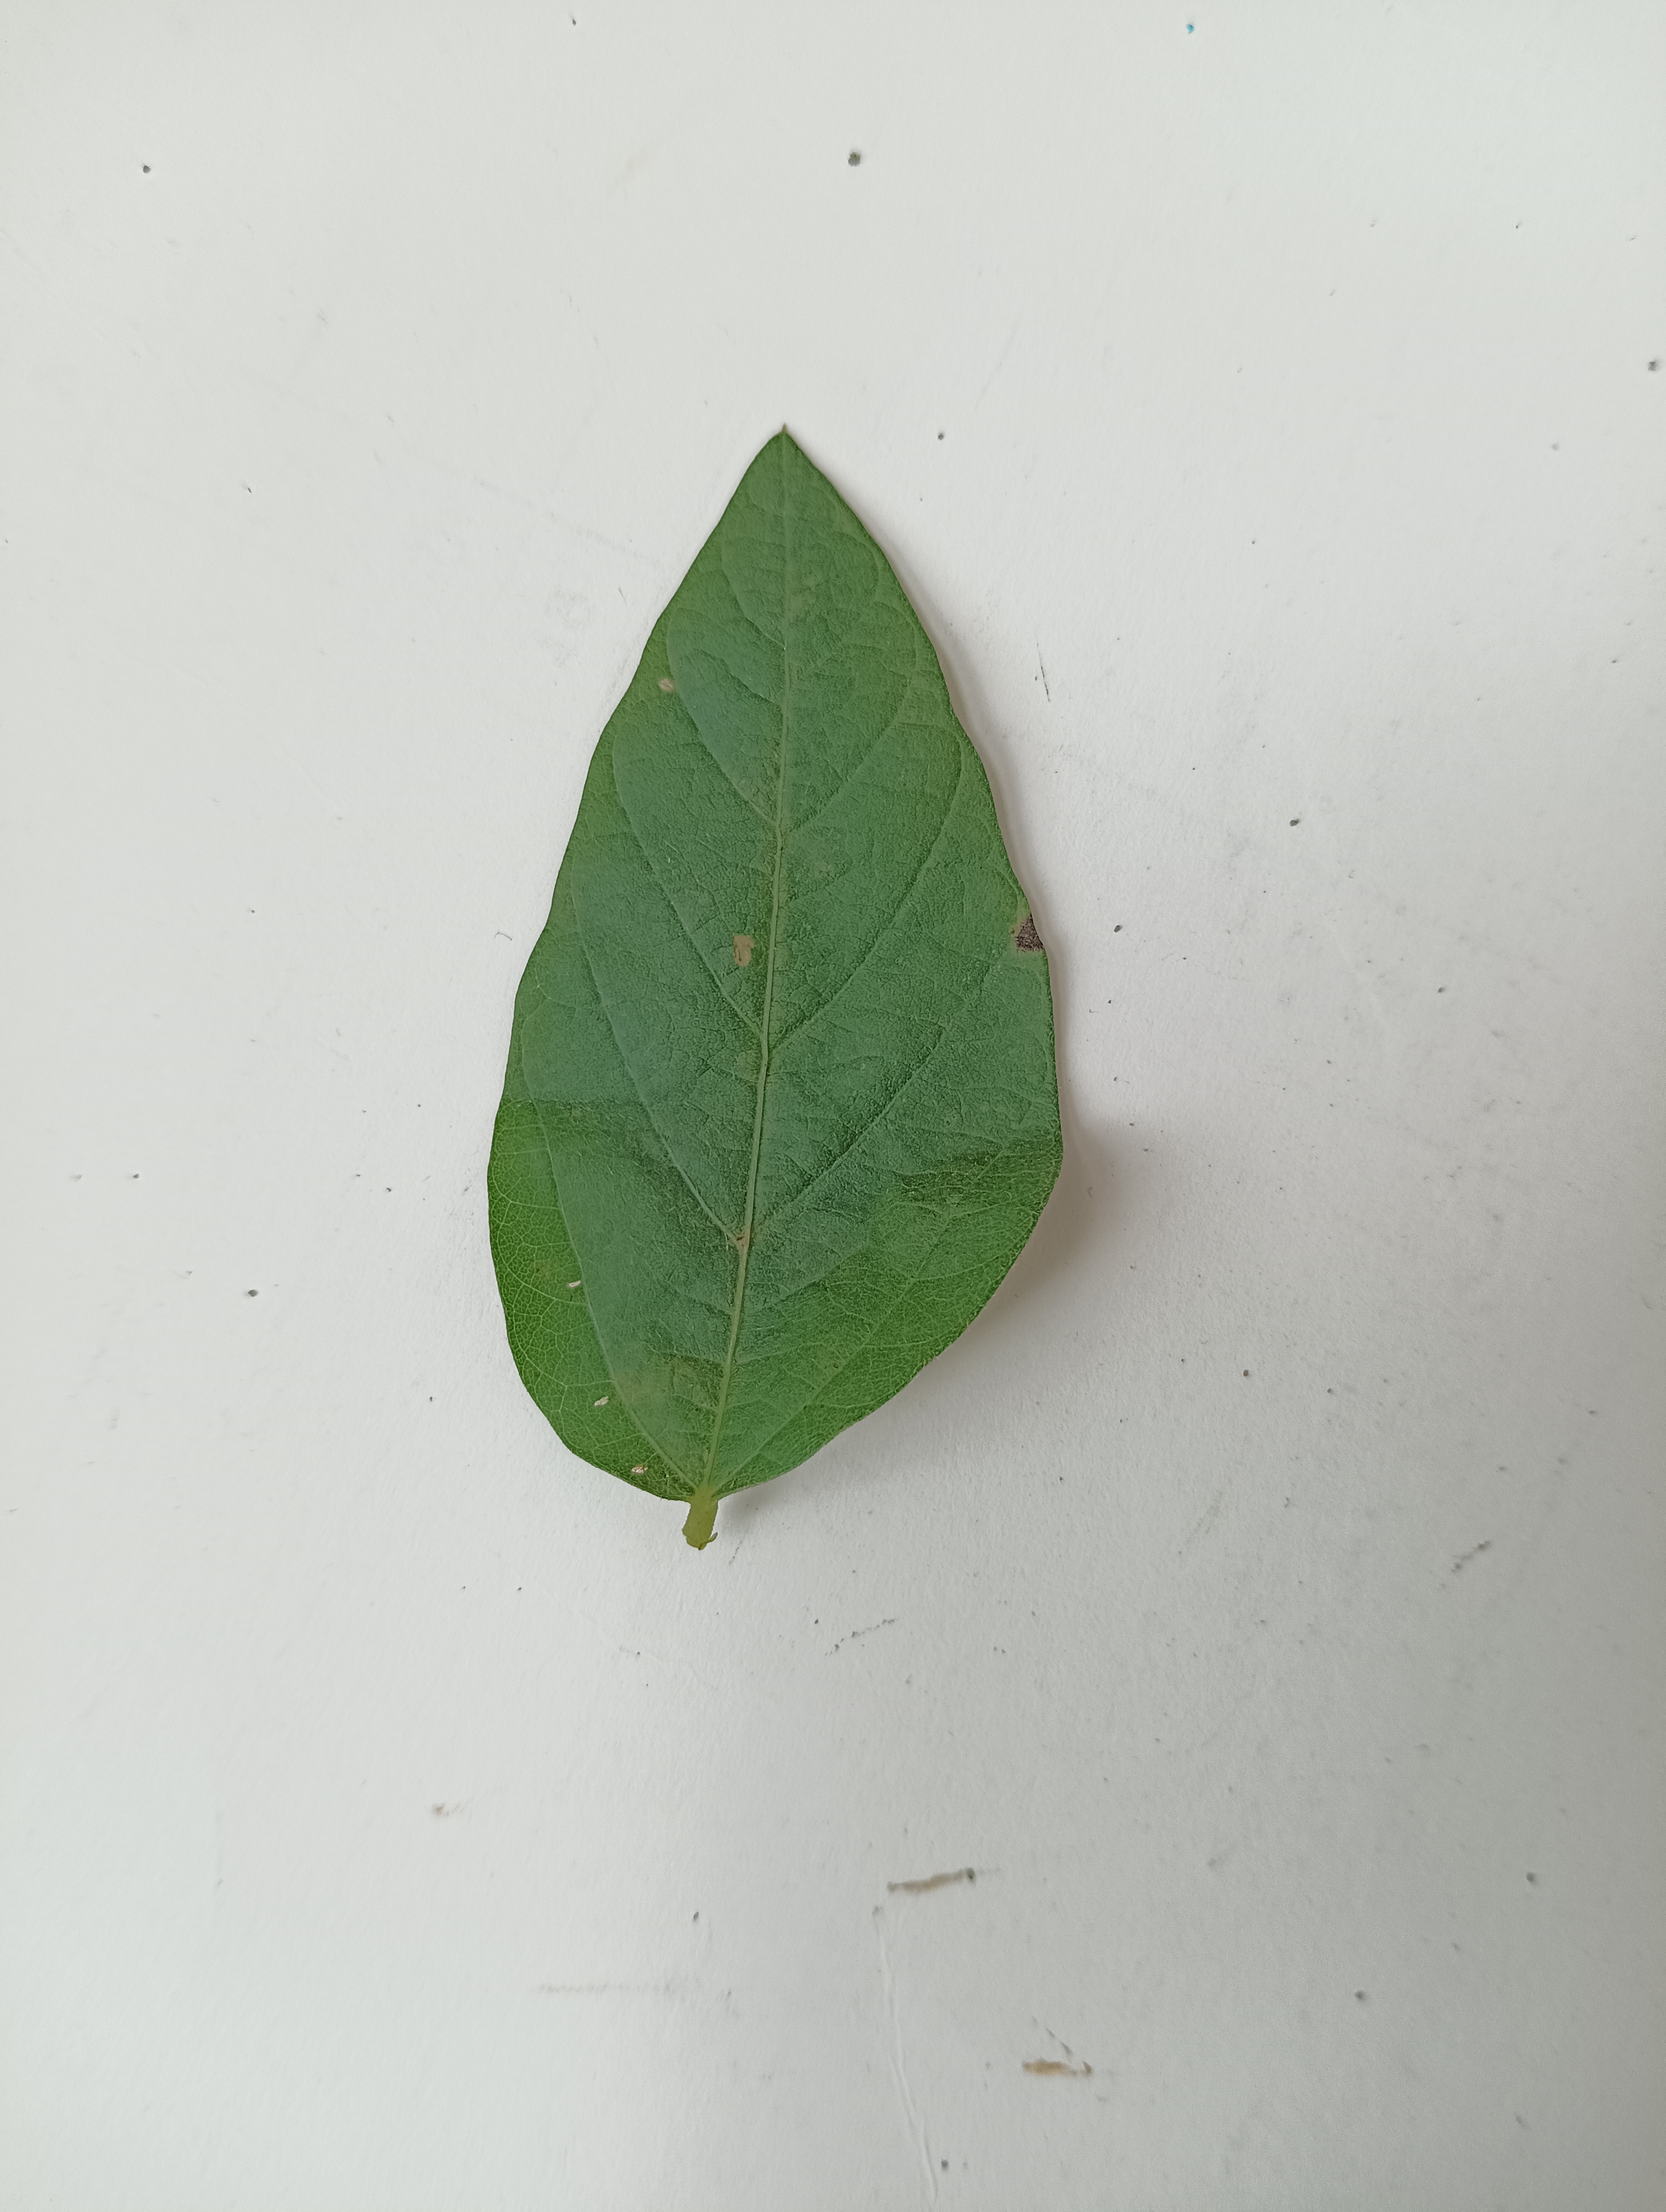
Label: Healthy